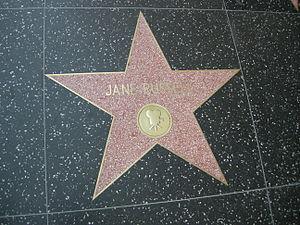
Jane Russell est une actrice et chanteuse américaine, née le 21 juin 1921 à Bemidji et morte le 28 février 2011 à Santa Maria.